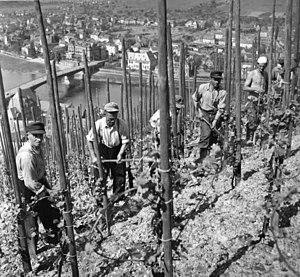
La culture de la vigne en hautain est une méthode culturale connue depuis l'Antiquité. Cette façon de faire fut particulièrement utilisée par les Grecs, les Scythes et les Romains.
La viticulture est l'activité agricole consistant à cultiver une certaine variété de vigne produisant un fruit pour la consommation humaine : le raisin. Les vignes cultivées en viticulture sont des cultivars de sous-espèces du genre Vitis dénommés cépages.
Le vignoble de Moselle est l'une des 13 régions viticoles allemandes d'appellation d'origine contrôlée. La région couvre les vallées de la Moselle, de la Sarre et de la Ruwer depuis l'embouchure de la Moselle à Coblence et en amont jusqu'aux environs de Trèves dans le Land de Rhénanie-Palatinat. Avant le 1ᵉʳ août 2007, la région s'appelait « Moselle-Sarre-Ruwer », mais elle a changé pour un nom considéré comme plus convivial. Les villes constituant la région sont Sarrebourg, Konz, Trèves, Schweich, Bernkastel-Kues, Traben-Trarbach, Zell, Cochem et Coblence. Les plus grands vignobles sont Piesport, Zell, Leiwen, Konzer Tälchen, Neumagen-Dhron, Mehring, Bernkastel-Kues et Trittenheim.